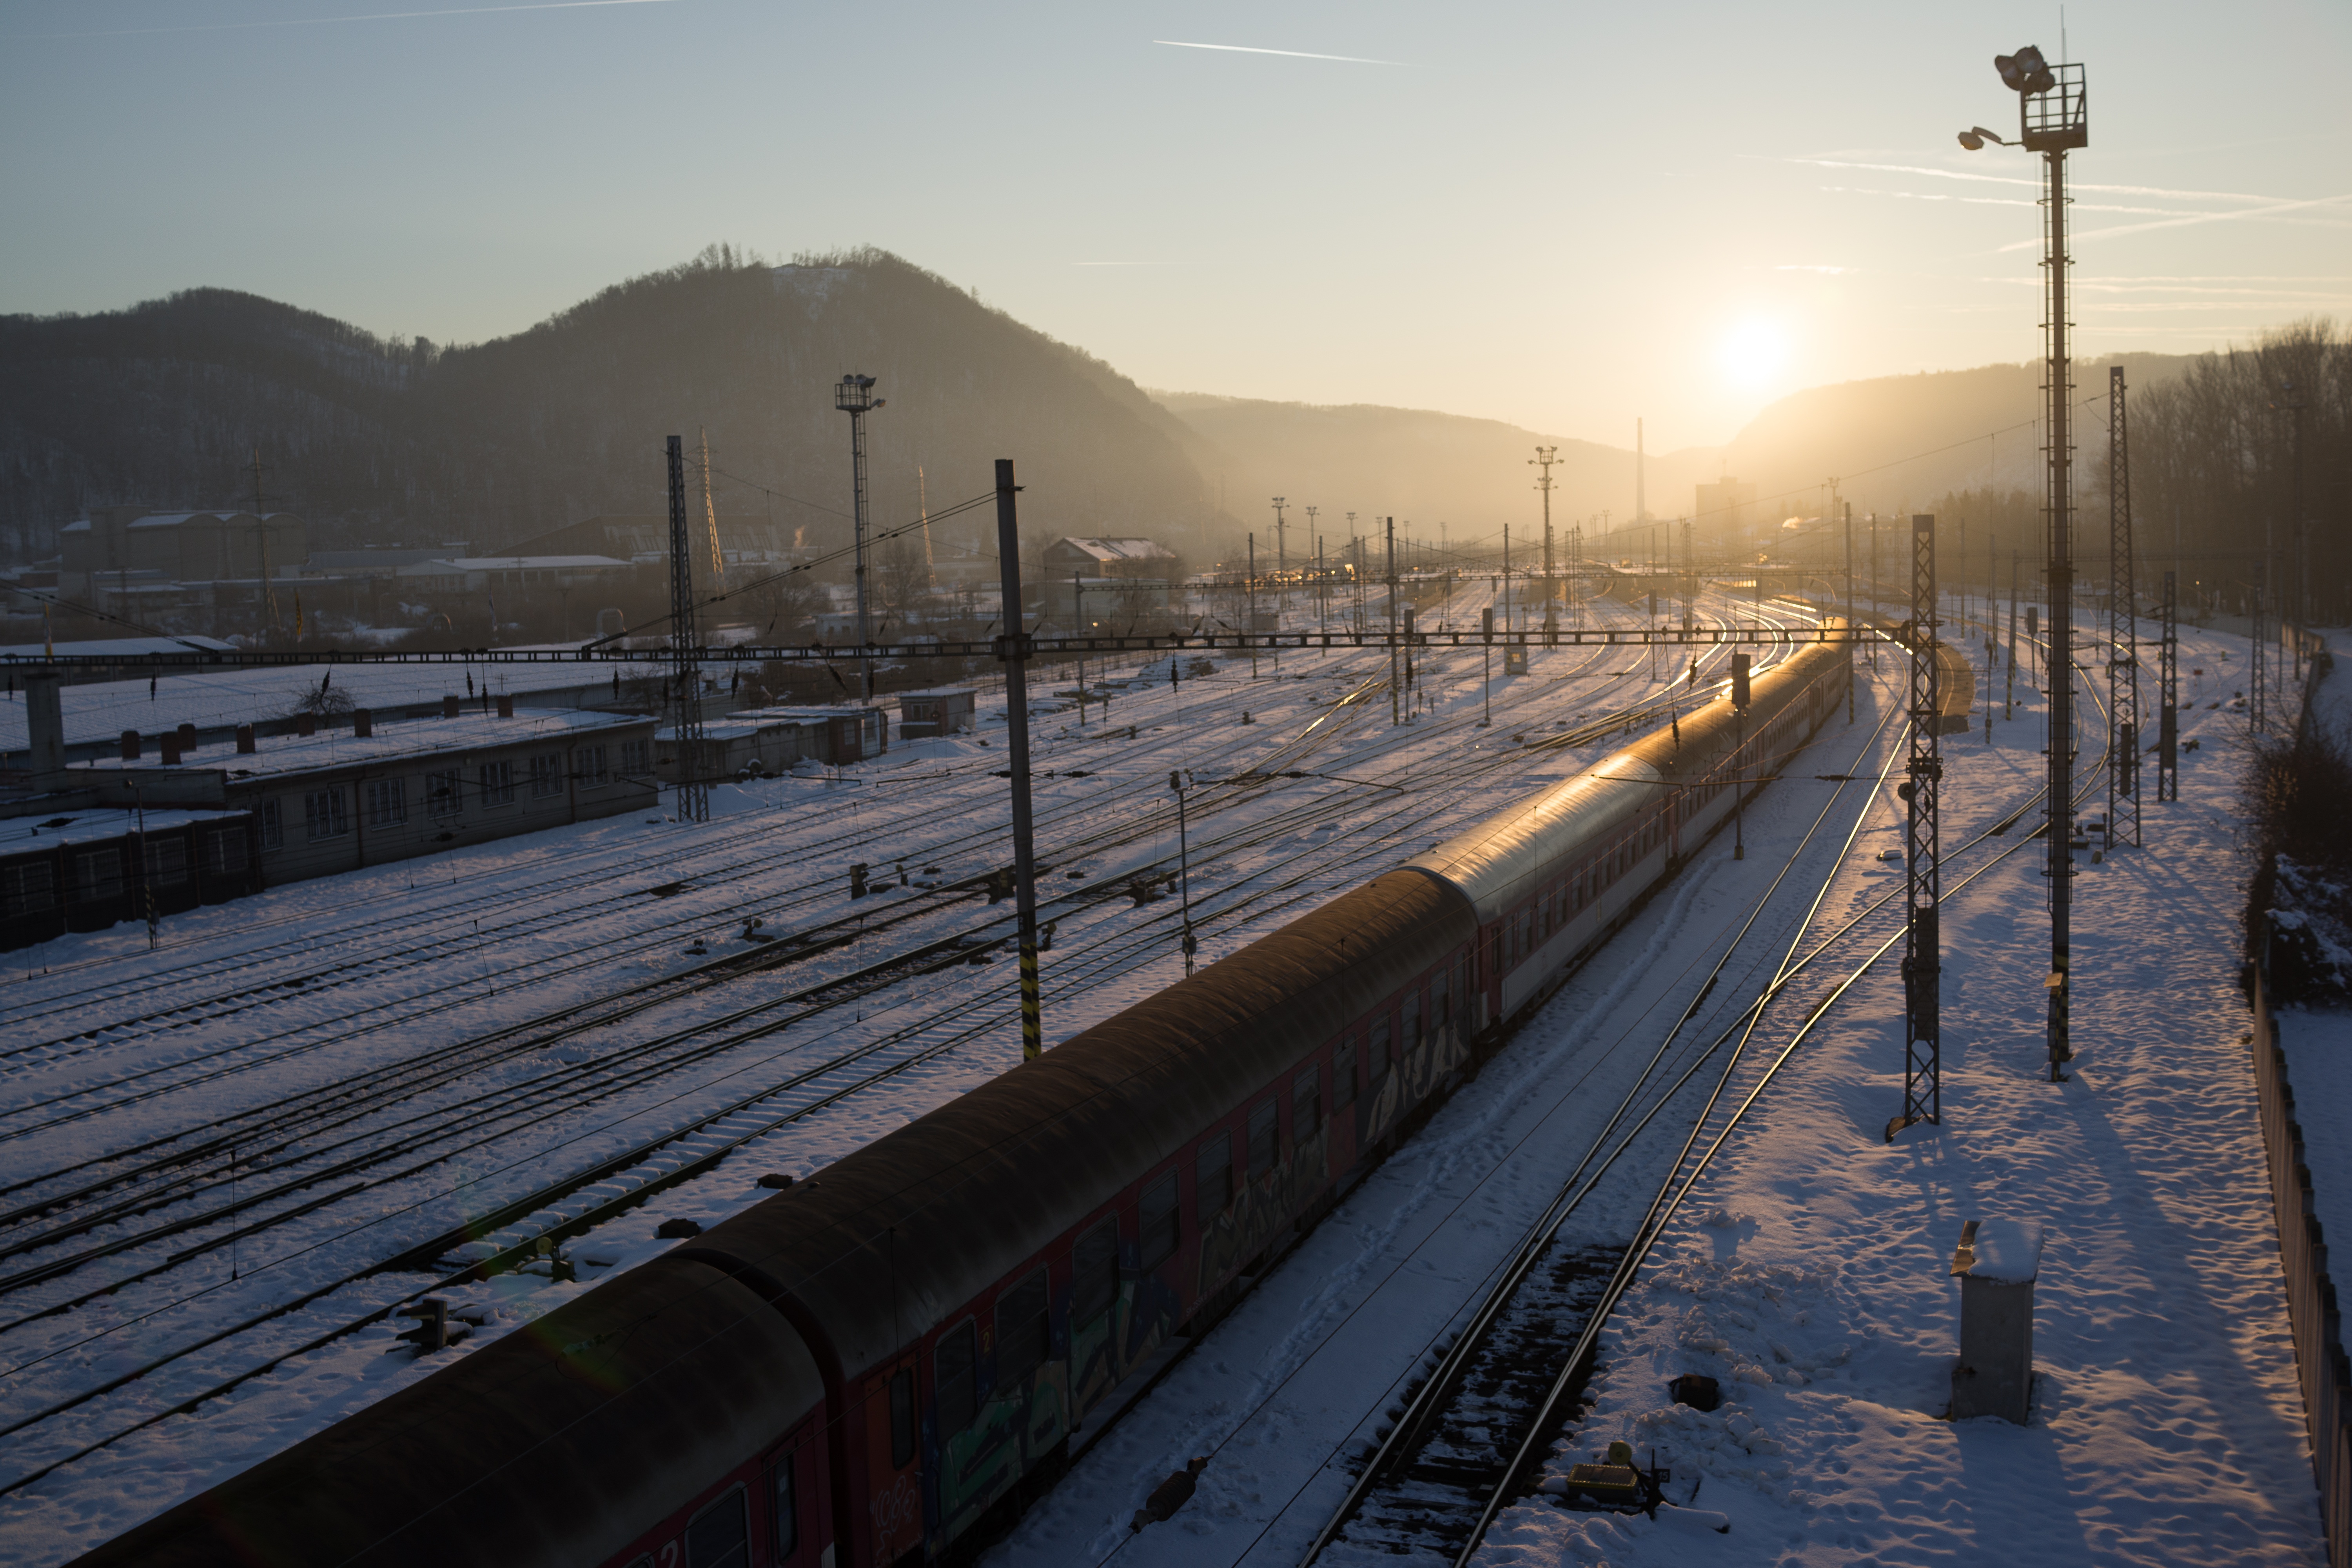
snow, winter, track, railway, sunrise, sunset, sunlight, morning, dusk, transport, ice, evening, sadness, reflection, vehicle, weather, memory, season, waterway, in the evening, traveling, span, rail transport, atmospheric phenomenon